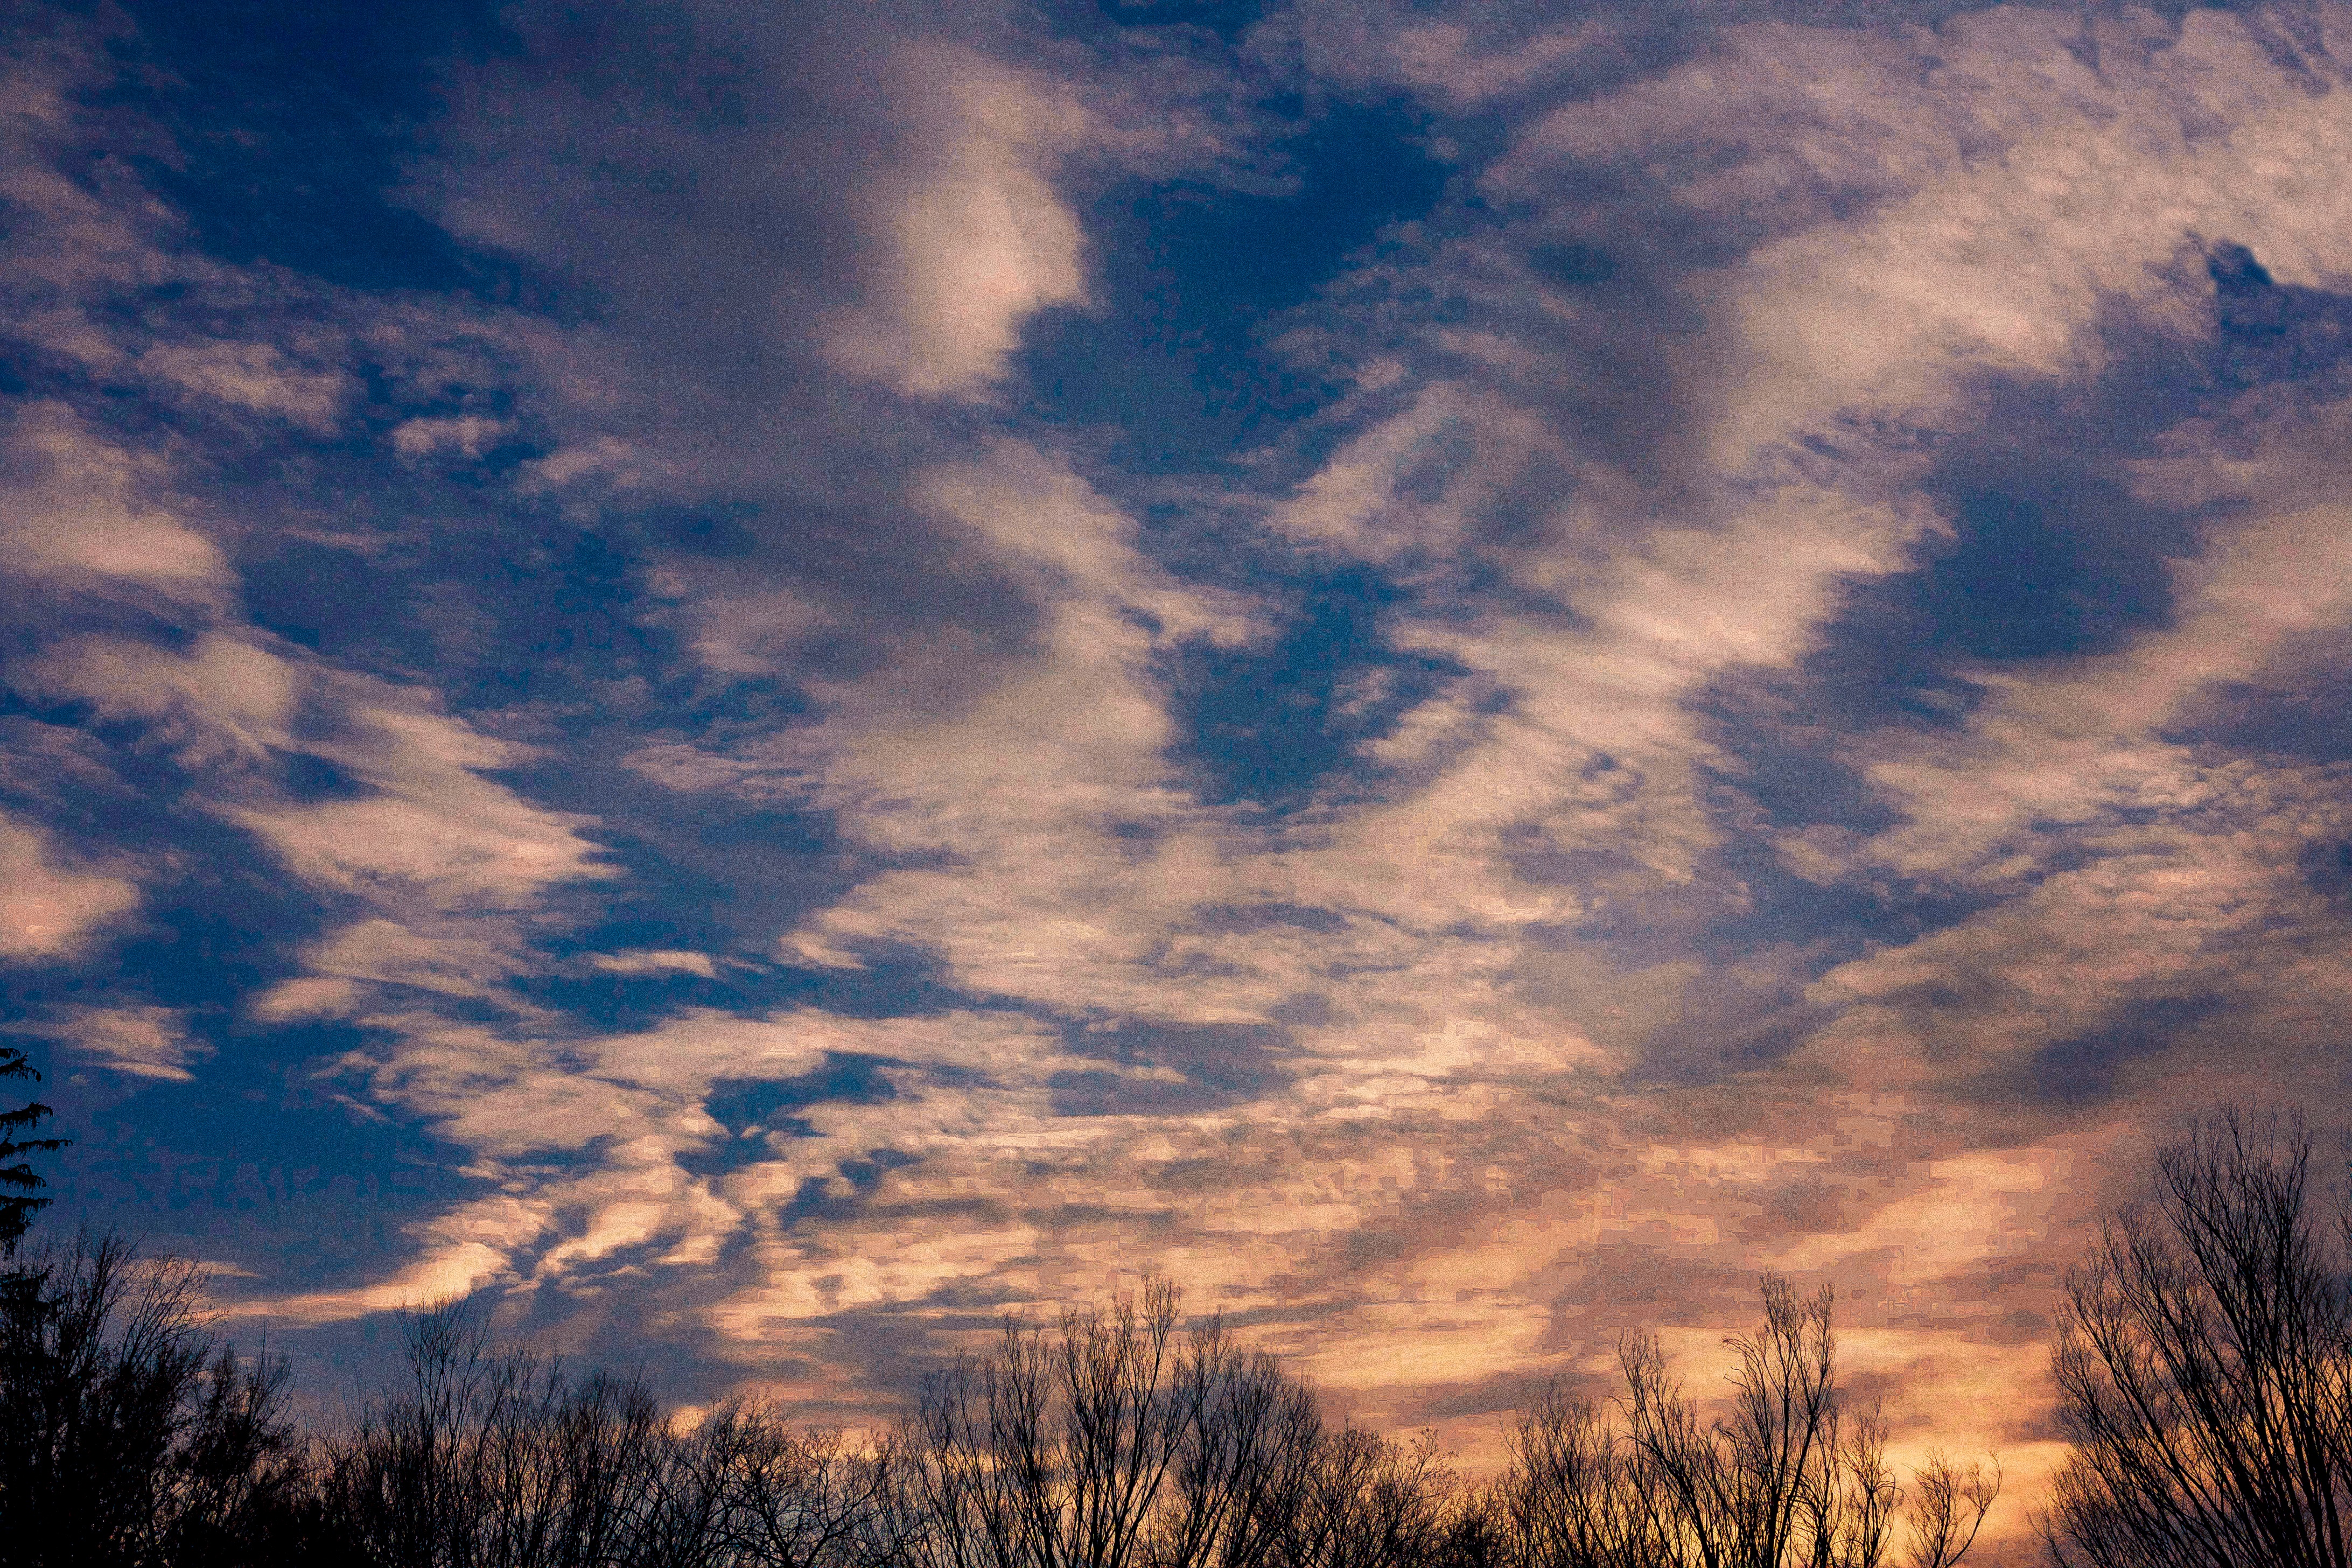
nature, horizon, cloud, sky, sunrise, sunset, field, prairie, sunlight, morning, dawn, atmosphere, dusk, evening, cumulus, afterglow, meteorological phenomenon, red sky at morning